Battle of Jena–Auerstedt

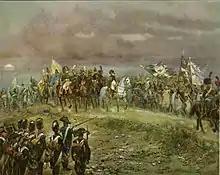
Napoleon after the Battle of Jena.

Napoleon initially did not believe that Davout's single Corps had defeated the Prussian main body unaided and responded to the first report by saying "Your Marshal must be seeing double!", a reference to Davout's poor eyesight. As matters became clearer, however, the Emperor was unstinting in his praise. Davout was made Duke of Auerstedt. Lannes, the hero of Jena, was not so honored.